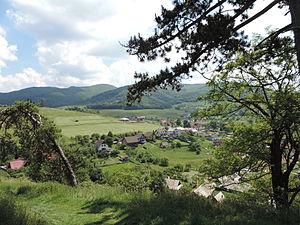
Vue de Podzámčok (Slovaquie).Polski: Widok na miejscowość Podzámčok na Słowacji.Slovenčina: Výhľad na obec Podzámčok na Slovensku.
Podzámčok est un village de Slovaquie situé dans la région de Banská Bystrica.